Higgs boson

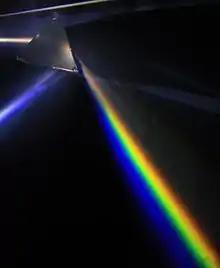
Photograph of light passing through a dispersive prism: the rainbow effect arises because photons are not all affected to the same degree by the dispersive material of the prism.

There has been considerable public discussion of analogies and explanations for the Higgs particle and how the field creates mass,